Temple Grove School

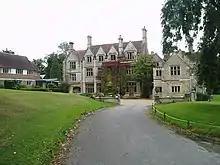
Temple Grove School

Temple Grove School was a preparatory school for boys, and after 1984 also for girls, originally at Parsons Green, London, later at East Sheen, London, still later at Eastbourne, and finally at Heron's Ghyll, an estate between Uckfield and Crowborough in East Sussex. Founded before 1803 at Parsons Green, where it was known as Elm House, before it gained the name of Temple Grove, a house at East Sheen, the school survived to become one of the oldest preparatory schools in England, but in 2005 it finally closed.